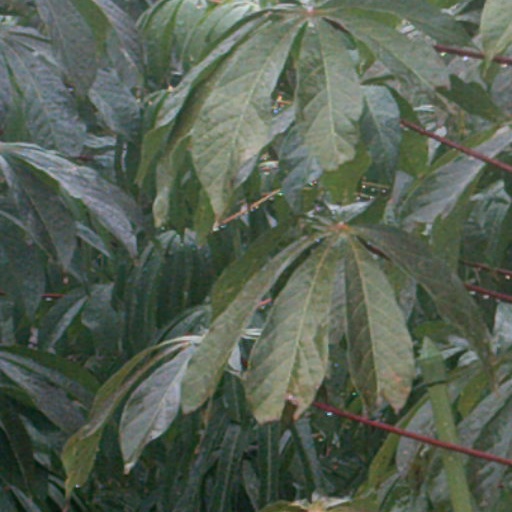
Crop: cassava